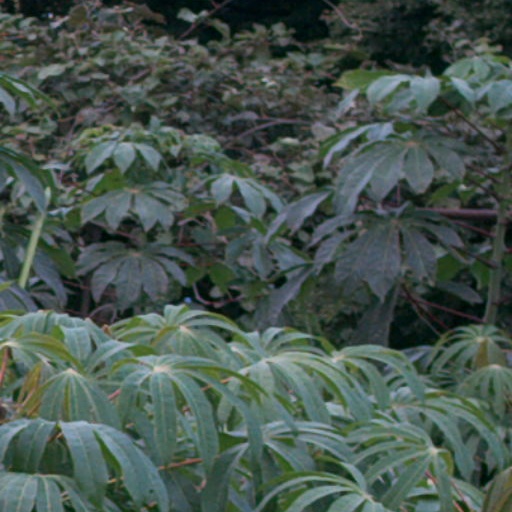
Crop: cassava